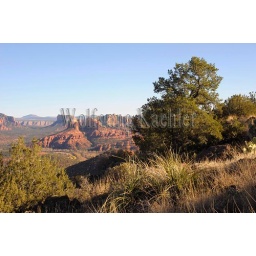
Usa, arizona, near sedona, view from scheurman mountain of cathedral rock